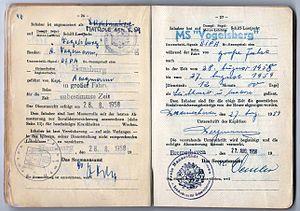
Décharge livre d'un marin de la MS Vogelsberg par la compagnie maritime H. Vogemann, Hambourg - 1959